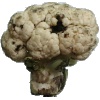
Label: Cauliflower 1